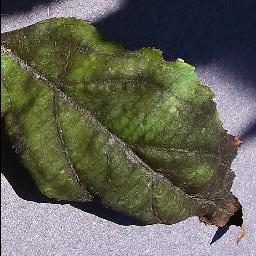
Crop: apple
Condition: scab